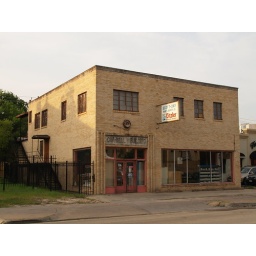
Houston Texas walking around the Old Montrose neighborhood down Westheimer street 2010 Building Streets Signs Vintage